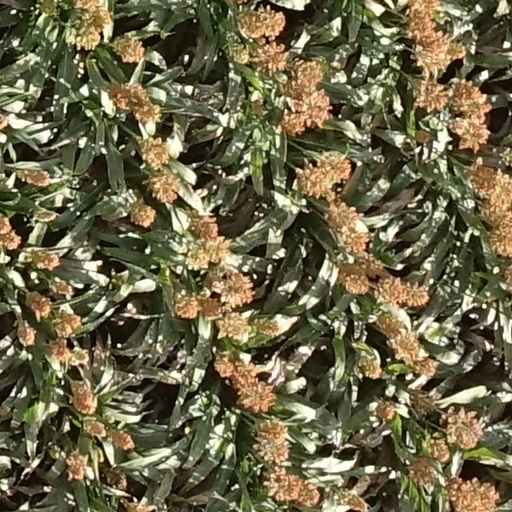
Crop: sorghum